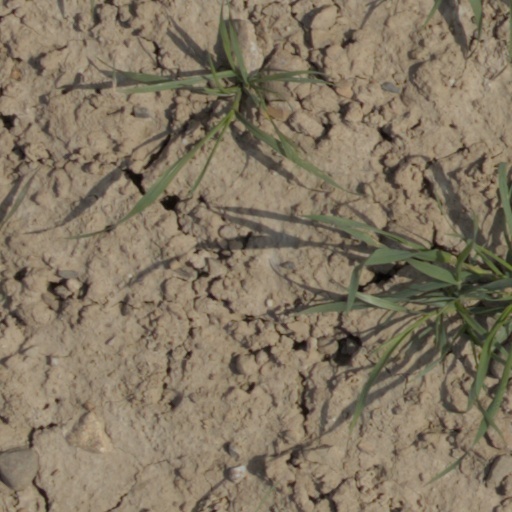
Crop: wheat